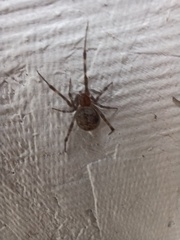
Species: Parasteatoda_tepidariorum